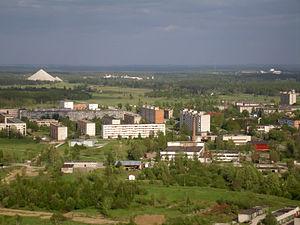
Kiviõli est une ville industrielle du Virumaa oriental, au nord de l'Estonie. Fondée en 1922, elle a obtenu le statut de ville en 1946. On y exploite notamment l'huile de baleine. La ville est divisée en deux quartiers : Küttejõu et Varinurme. Elle compte aujourd'hui environ 5 635 habitants, dont une moitié est d'origine russe et a immigré pendant la période soviétique.